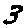
Label: 3